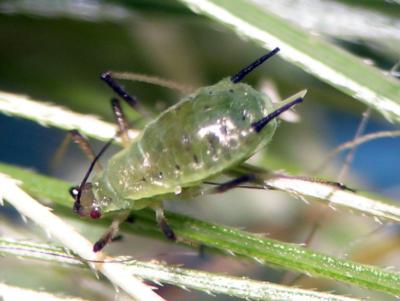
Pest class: english_grain_aphid